Mars Orbiter Mission

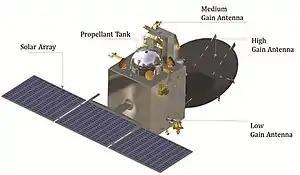
Mars Orbiter Mission

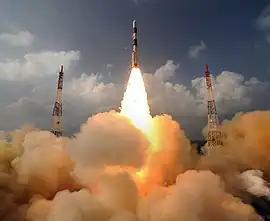
Launch of the Mars Orbiter Mission

The ISRO Telemetry, Tracking and Command Network performed navigation and tracking operations for the launch with ground stations at Sriharikota and Port Blair in India, Brunei and Biak in Indonesia, and after the spacecraft's apogee became more than 100,000 km, an and a diameter antenna of the Indian Deep Space Network were utilised. The dish antenna was used for communication with the craft until April 2014, after which the larger antenna was used. NASA's Deep Space Network is providing position data through its three stations located in Canberra, Madrid and Goldstone on the US West Coast during the non-visible period of ISRO's network. The South African National Space Agency's (SANSA) Hartebeesthoek (HBK) ground station is also providing satellite tracking, telemetry and command services.